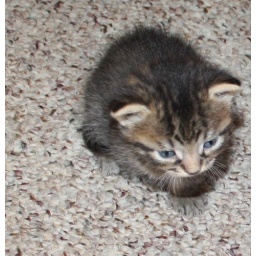
Tiny wee kitten is surrounded by an immense forest of sandy carpet.